Olga Lindo

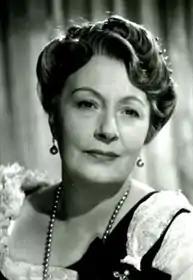
in "An Inspector Calls" (1954)

Olga Lindo (13 July 1899 – 7 May 1968) was an English actress. She was the daughter of Frank Lindo, a well-known actor, manager and author. She made her stage debut at the Theatre Royal, Drury Lane on 26 December 1913. She later joined her father's touring company in a range of roles. For Basil Dean she appeared in "R.U.R" in 1923, and in 1925 she gave what "The Times" described as a formidable performance as Sadie Thompson in Maugham's "Rain" at the Garrick Theatre. She toured in South Africa in 1930 and 1934 in a variety of parts. Her repertoire ranged from the classics to farce. In 1935 she played Abigail Hill in Norman Ginsbury's historical work "Viceroy Sarah". She also acted in films.